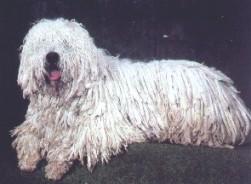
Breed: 318-n000115-komondor